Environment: real
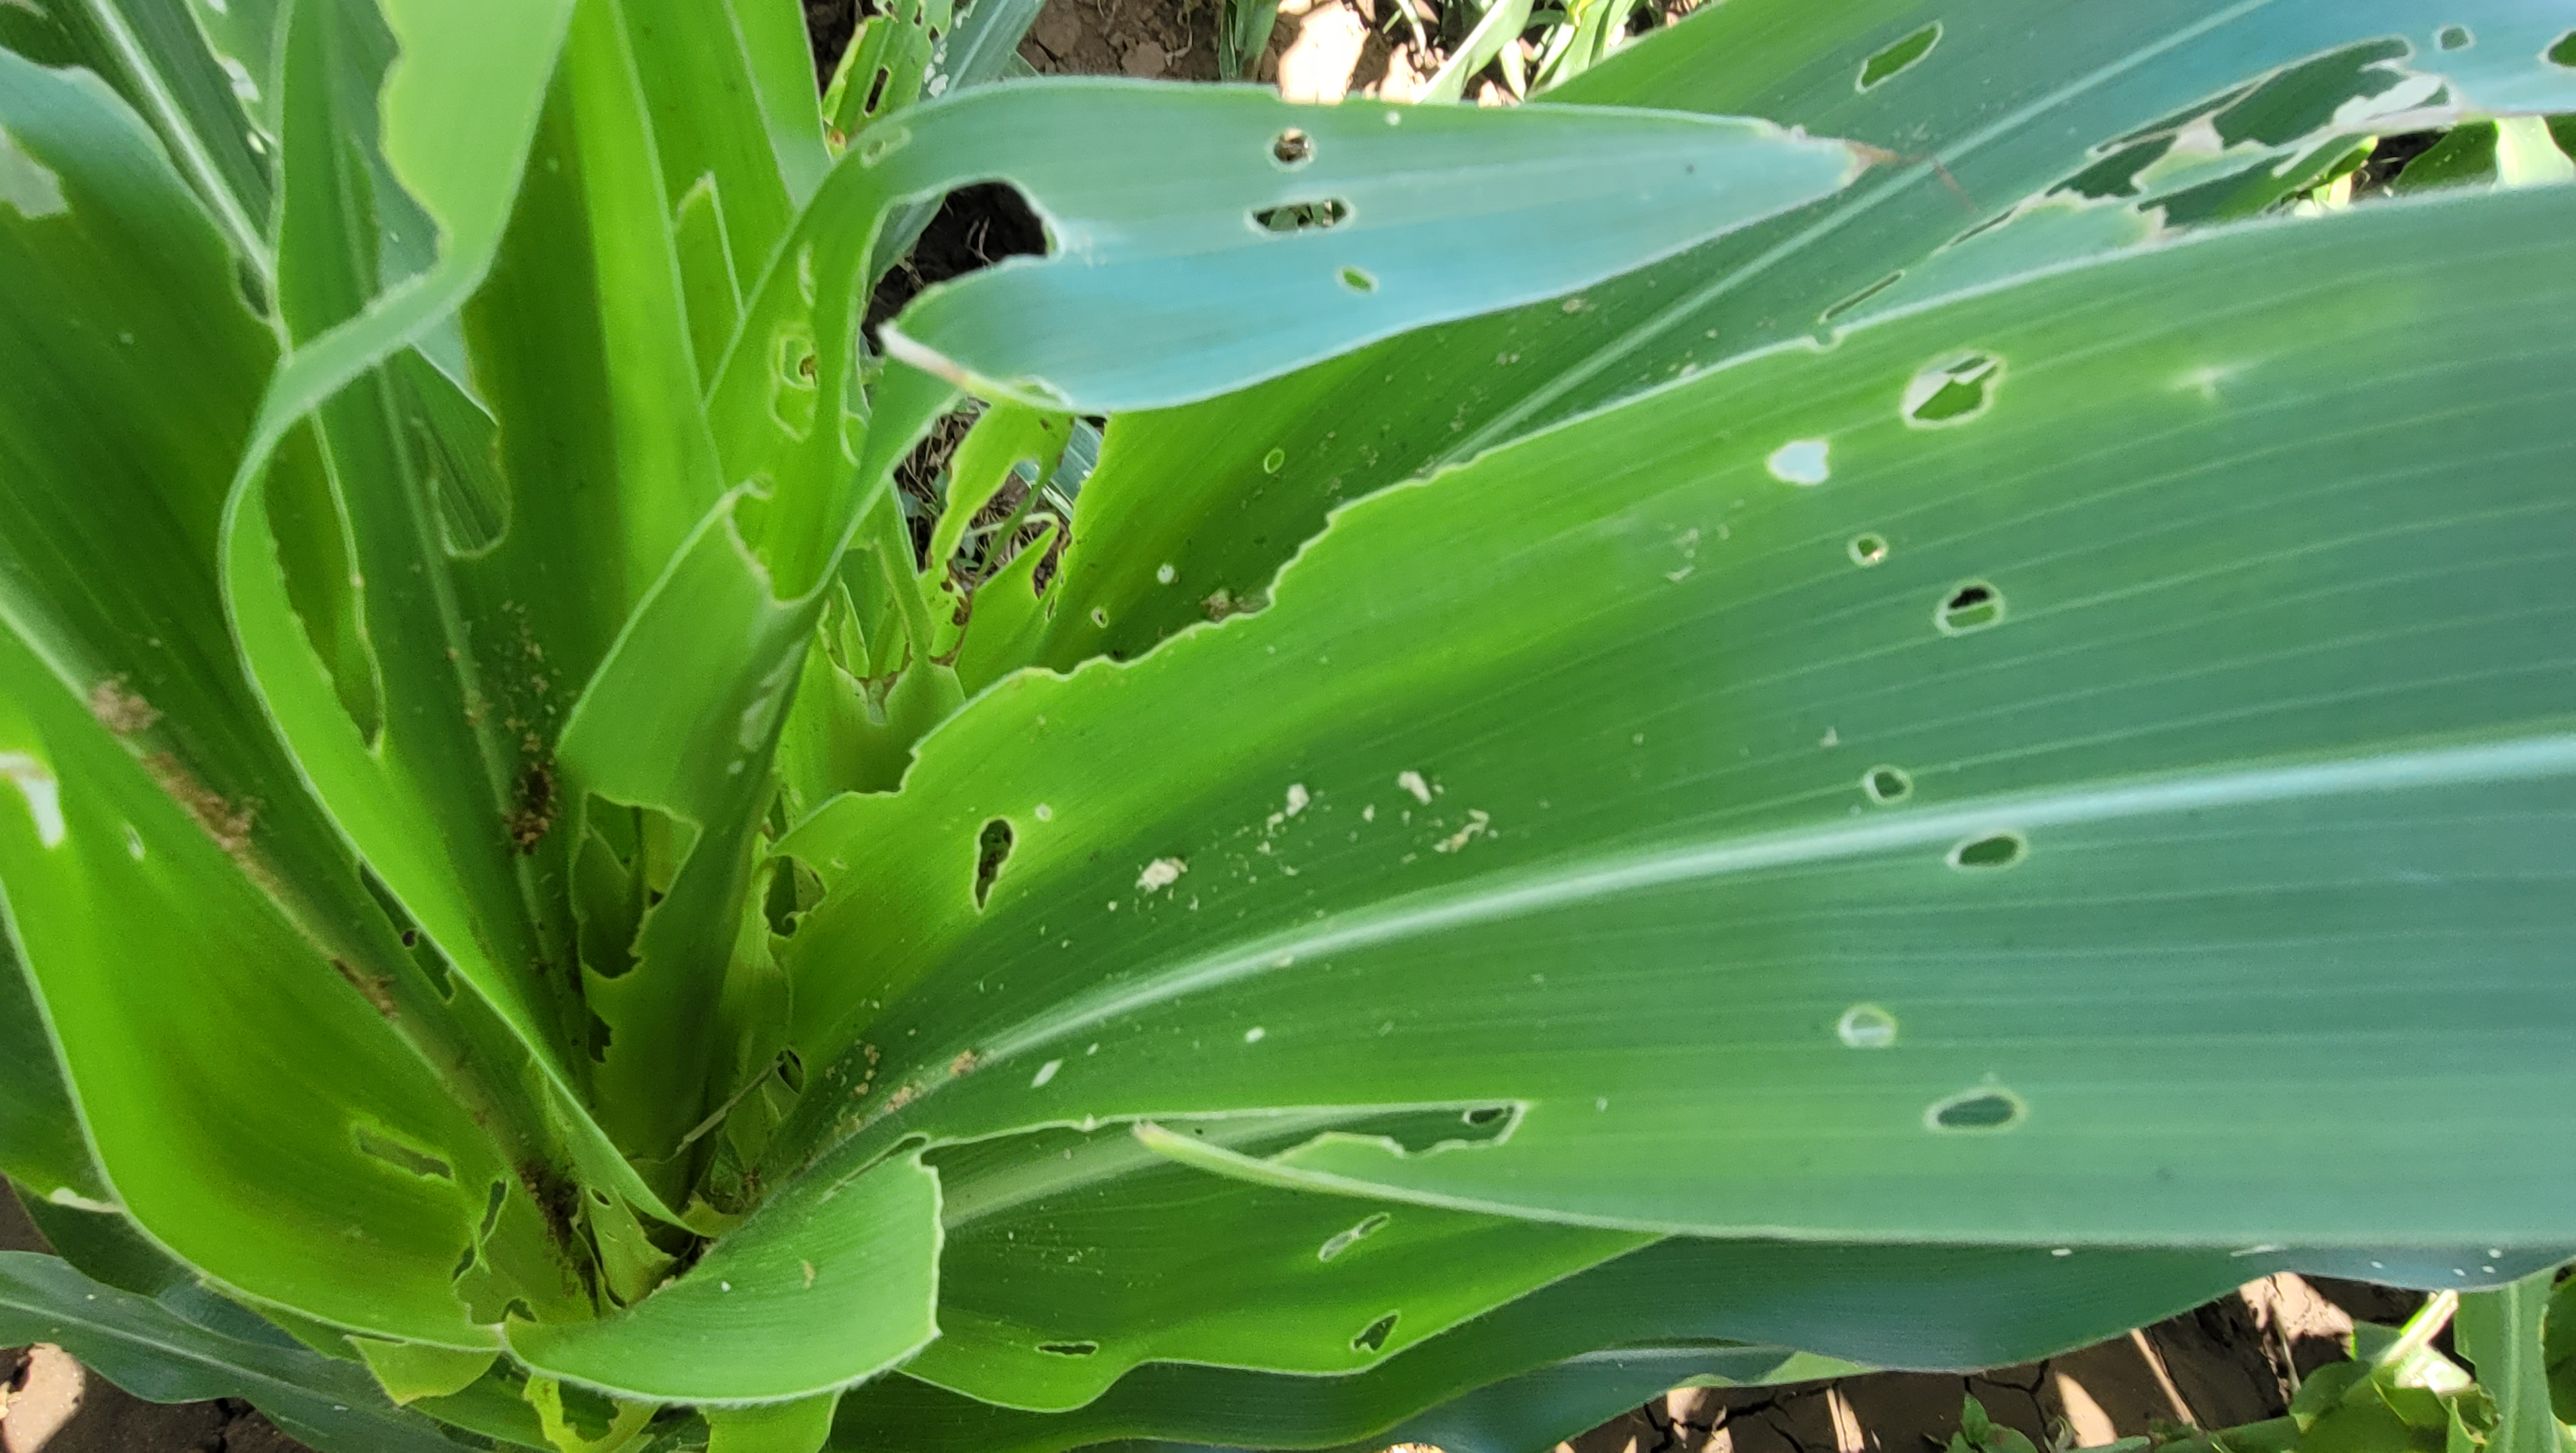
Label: fall_armyworm